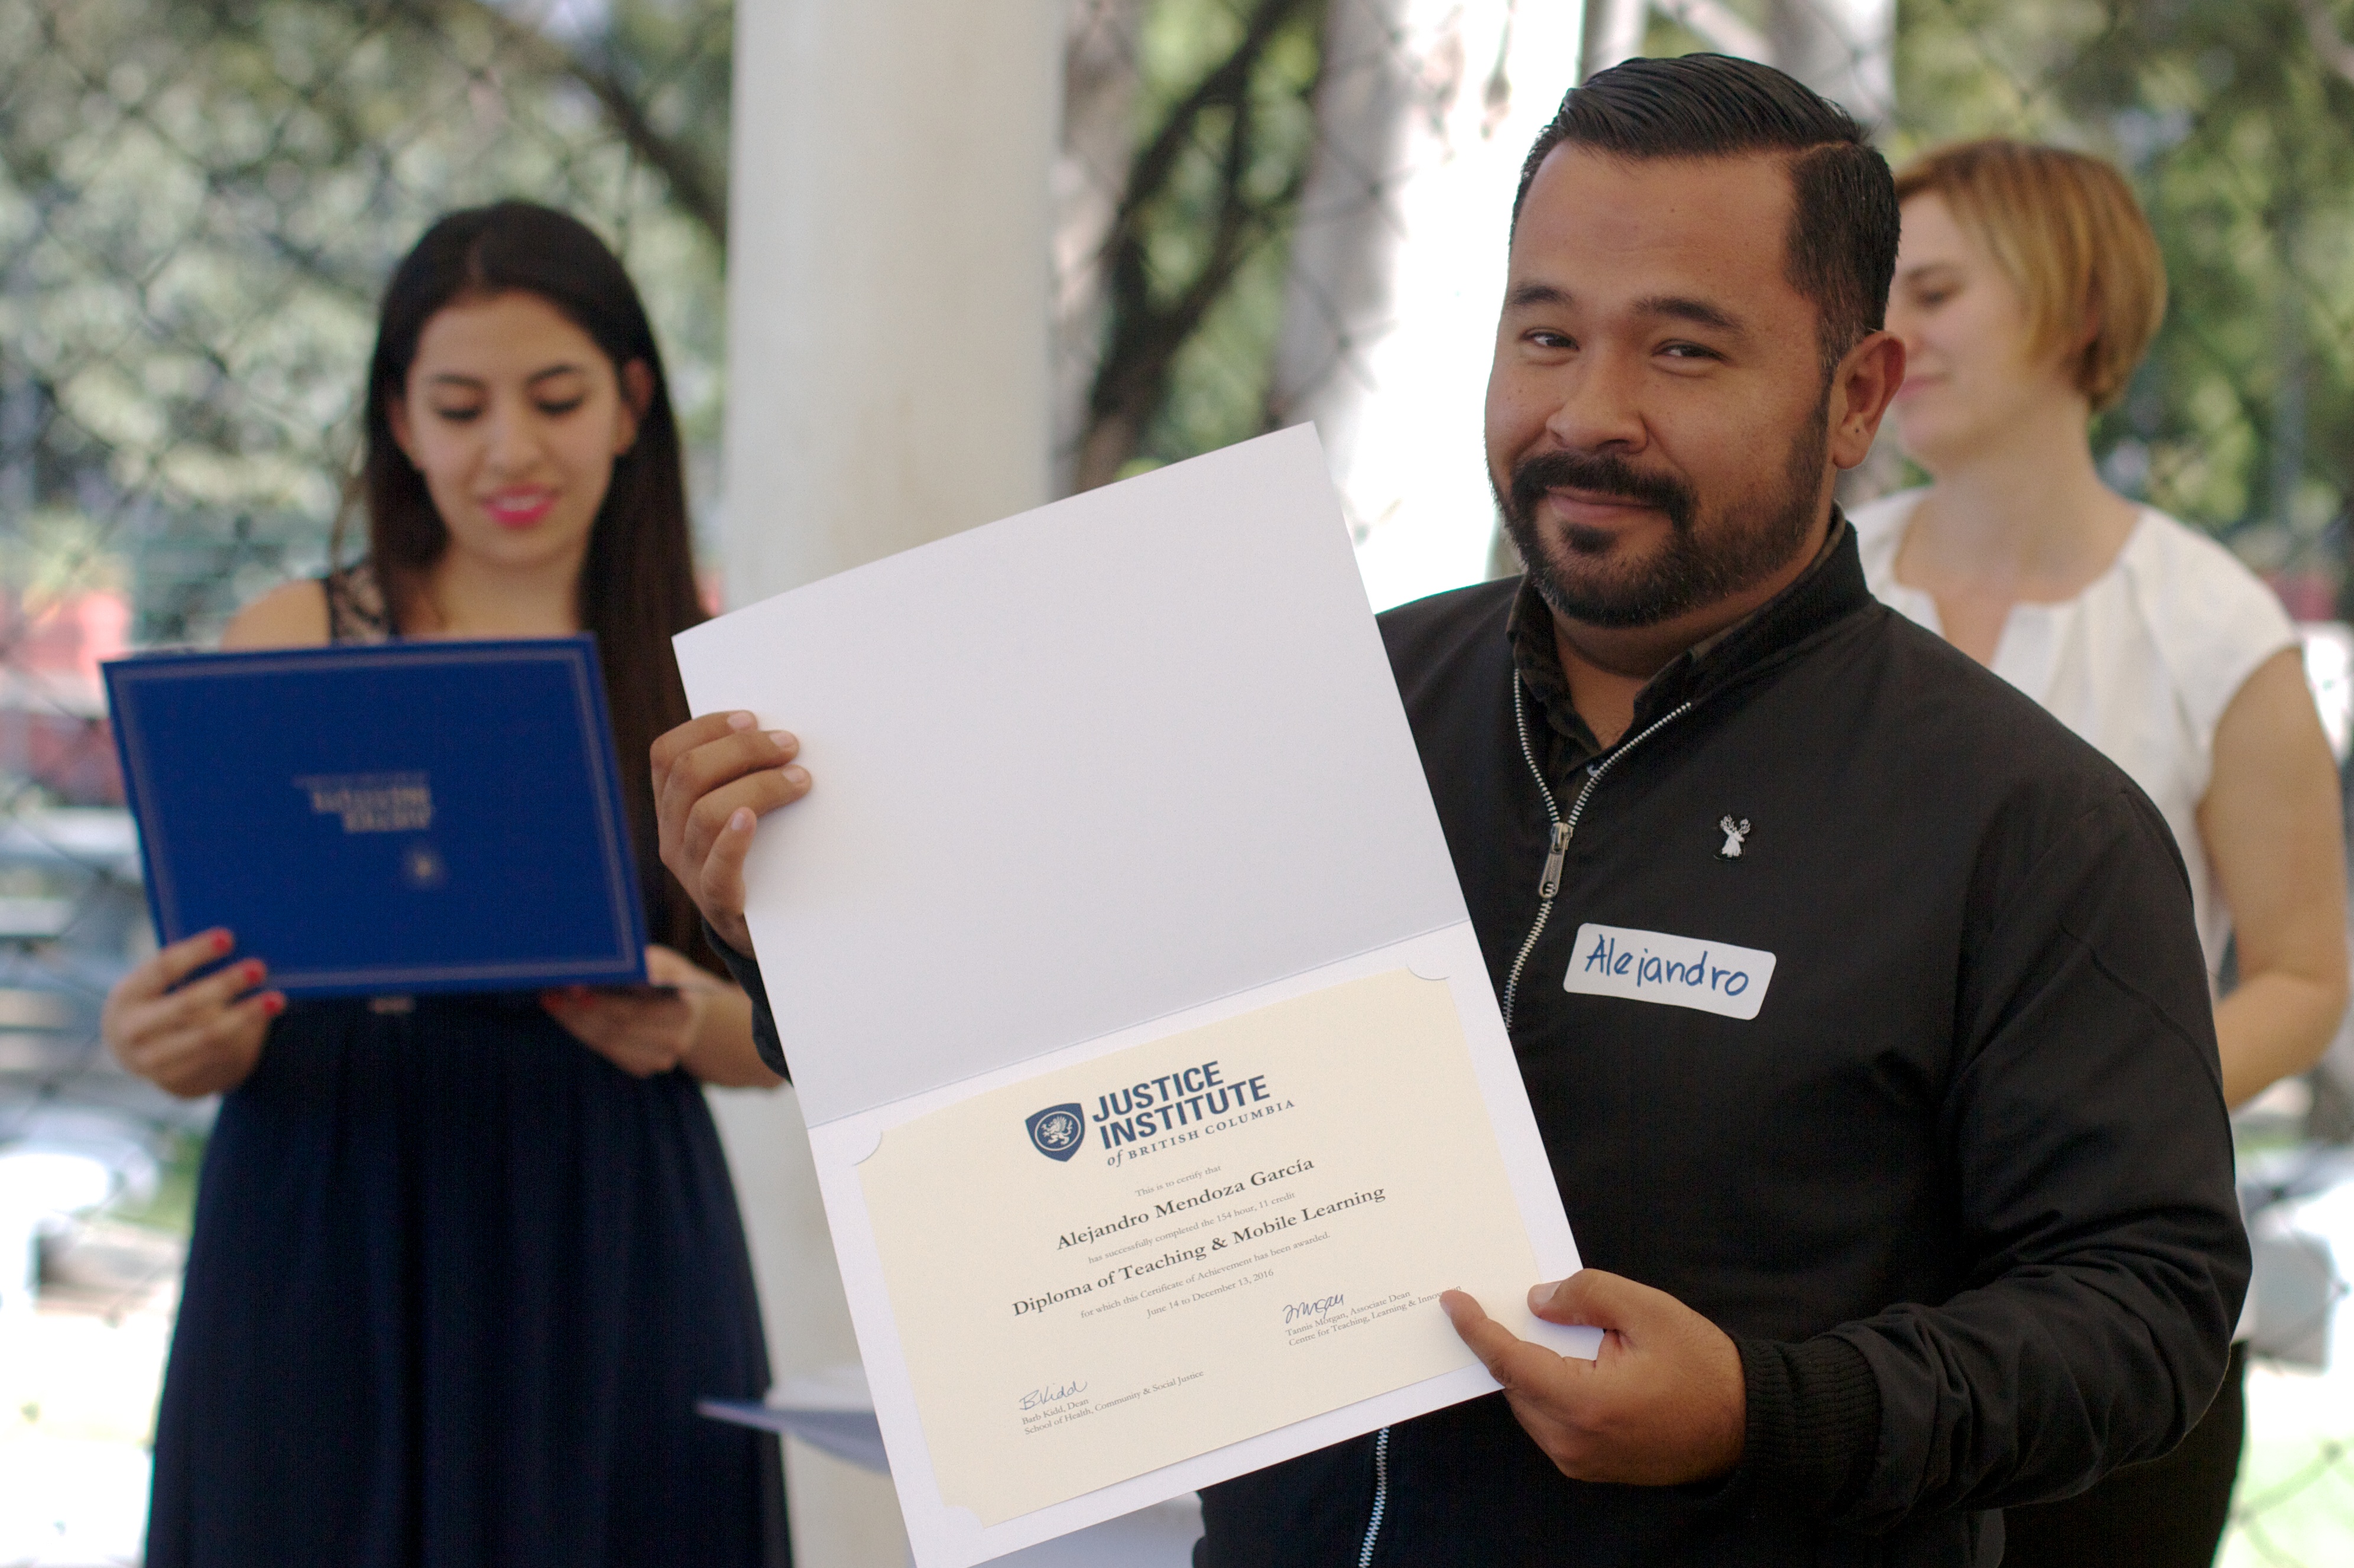
community, education, udgagora, diploma